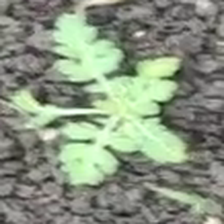
Weed species: Gajar_gavat_(Parthenium hysterophorus)